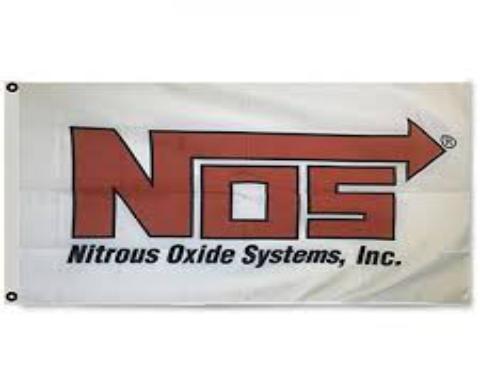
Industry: Others